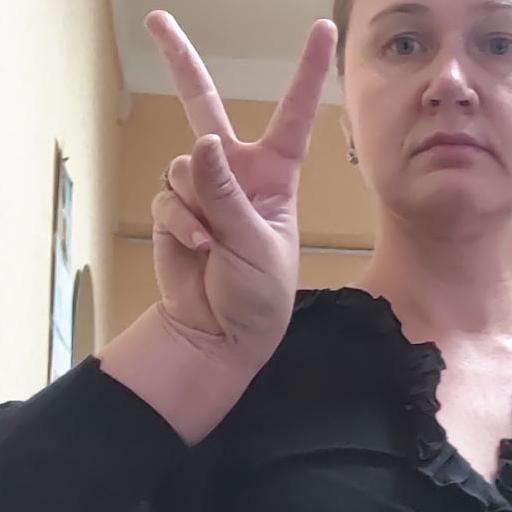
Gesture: peace